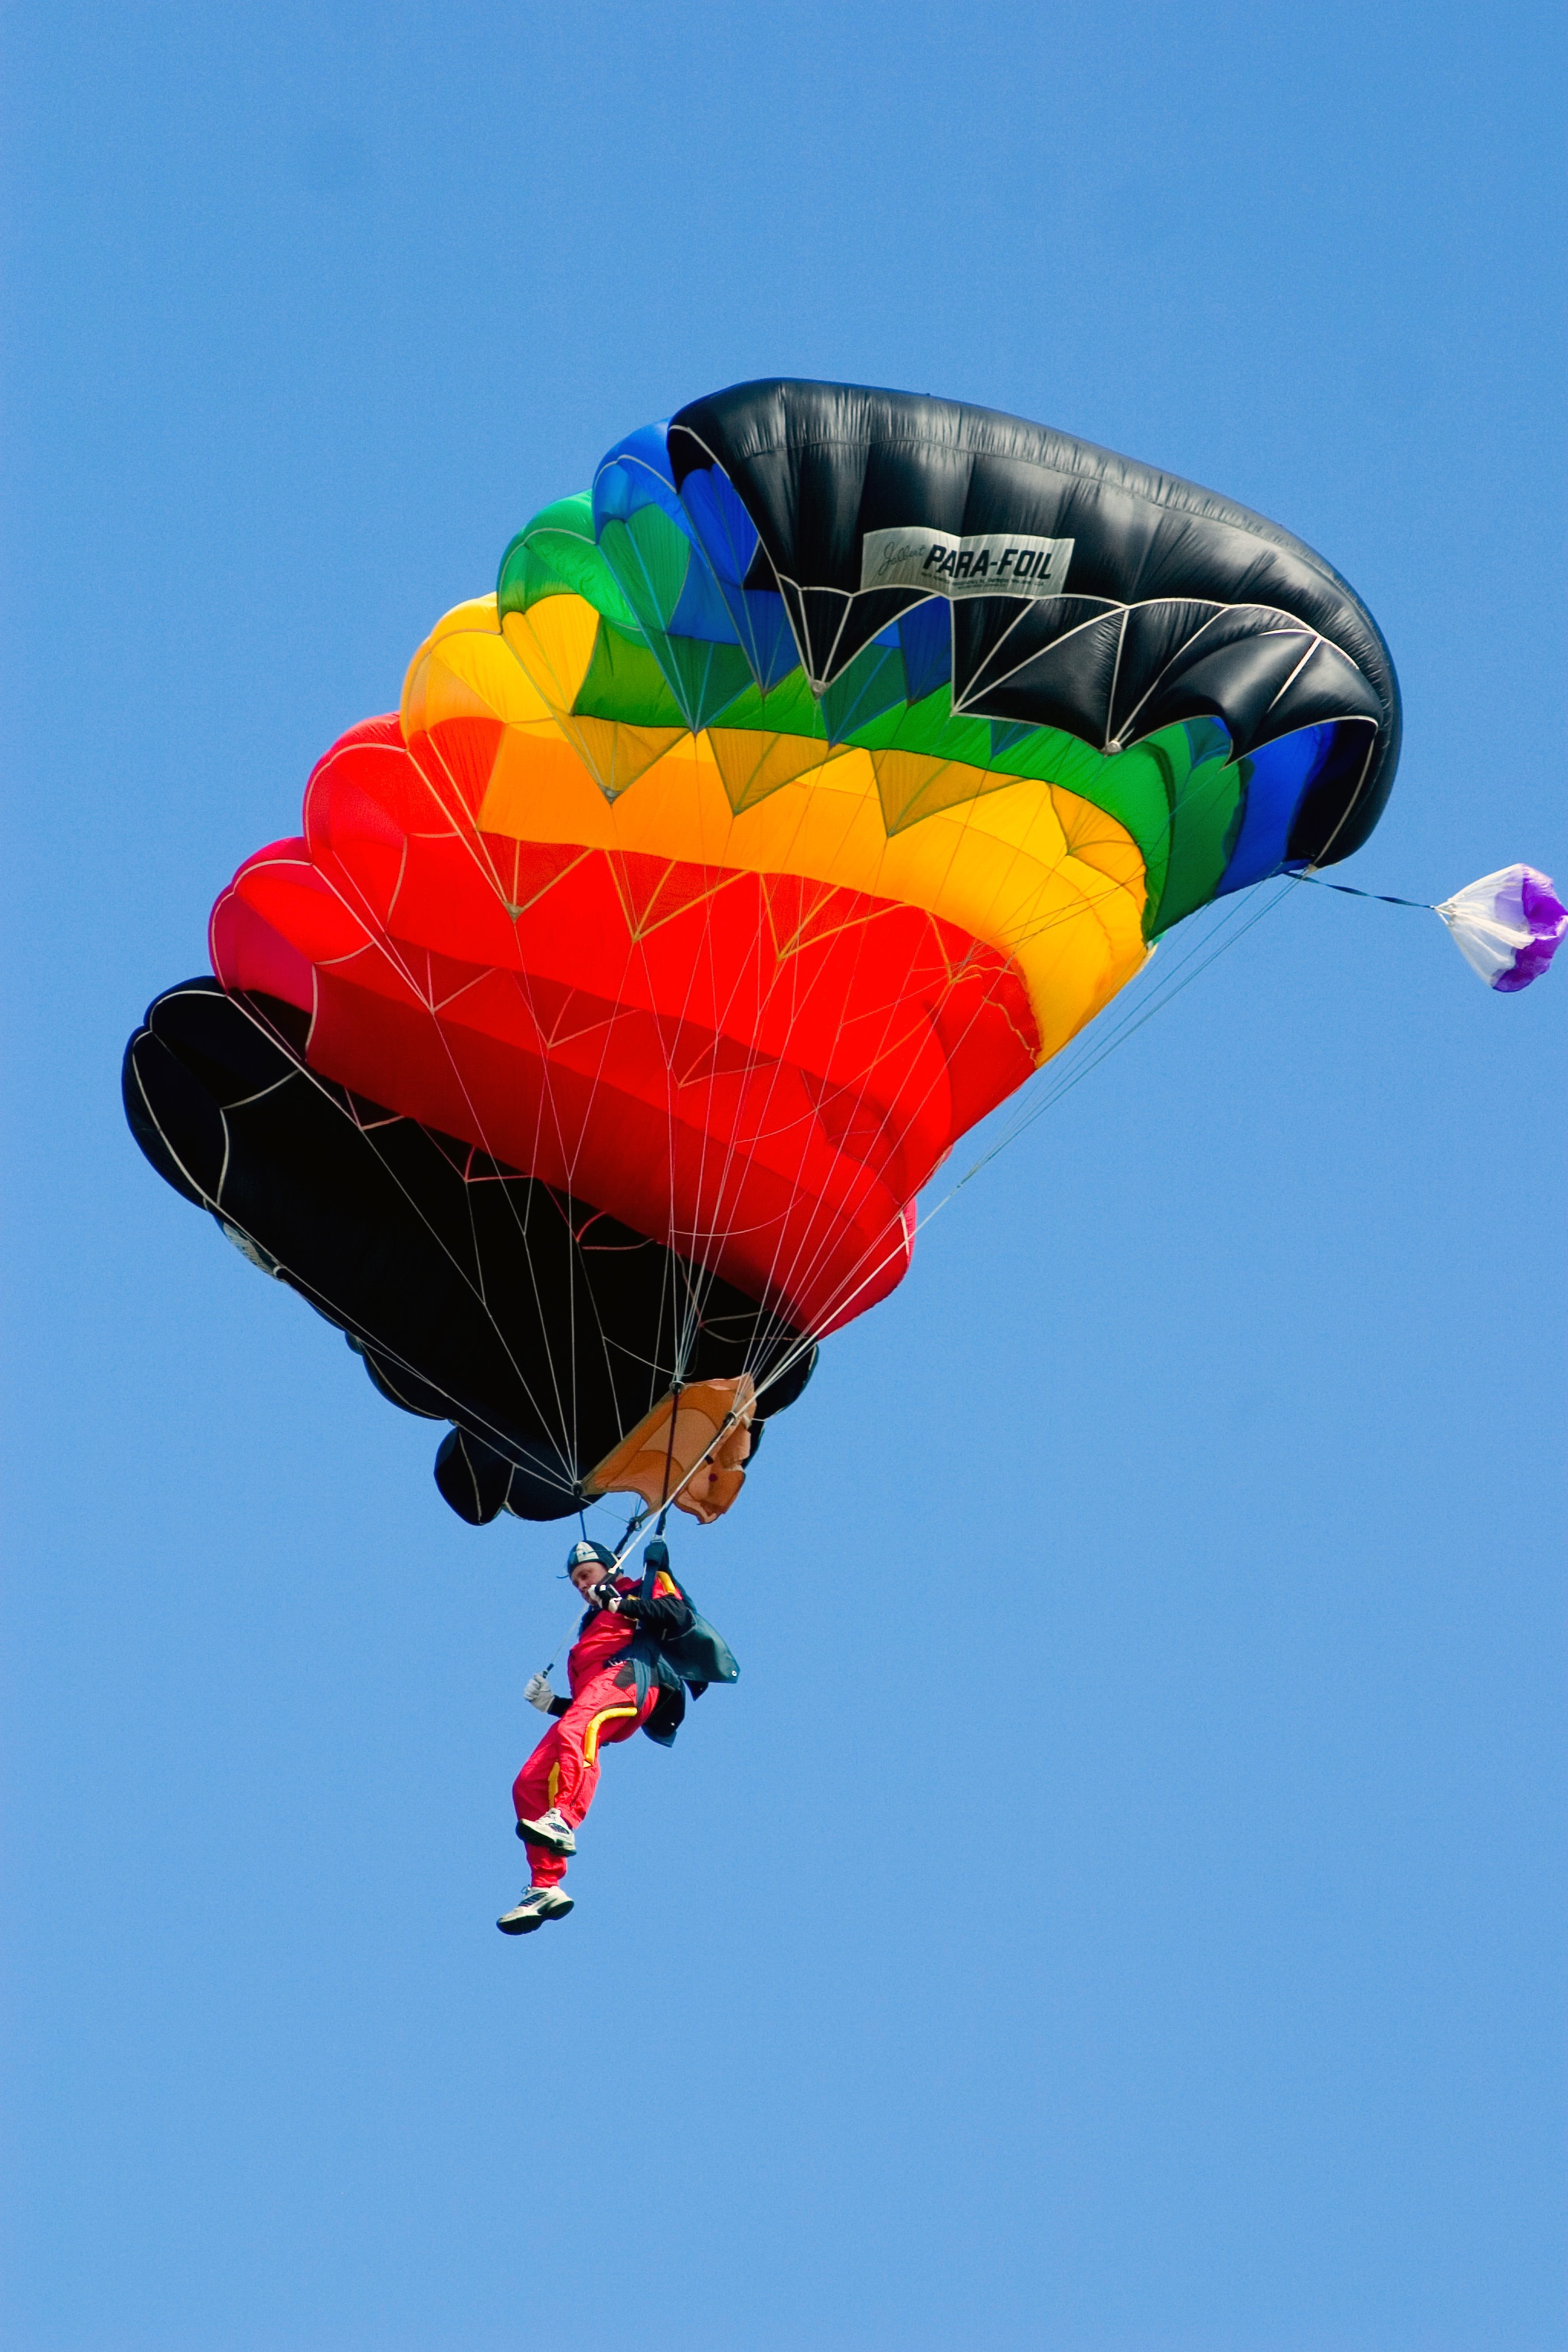
wing, sport, extreme sport, toy, parachute, sports equipment, skydiving, competition, sports, parachuting, air sports, parachutist, extreme sports, atmosphere of earth, windsports